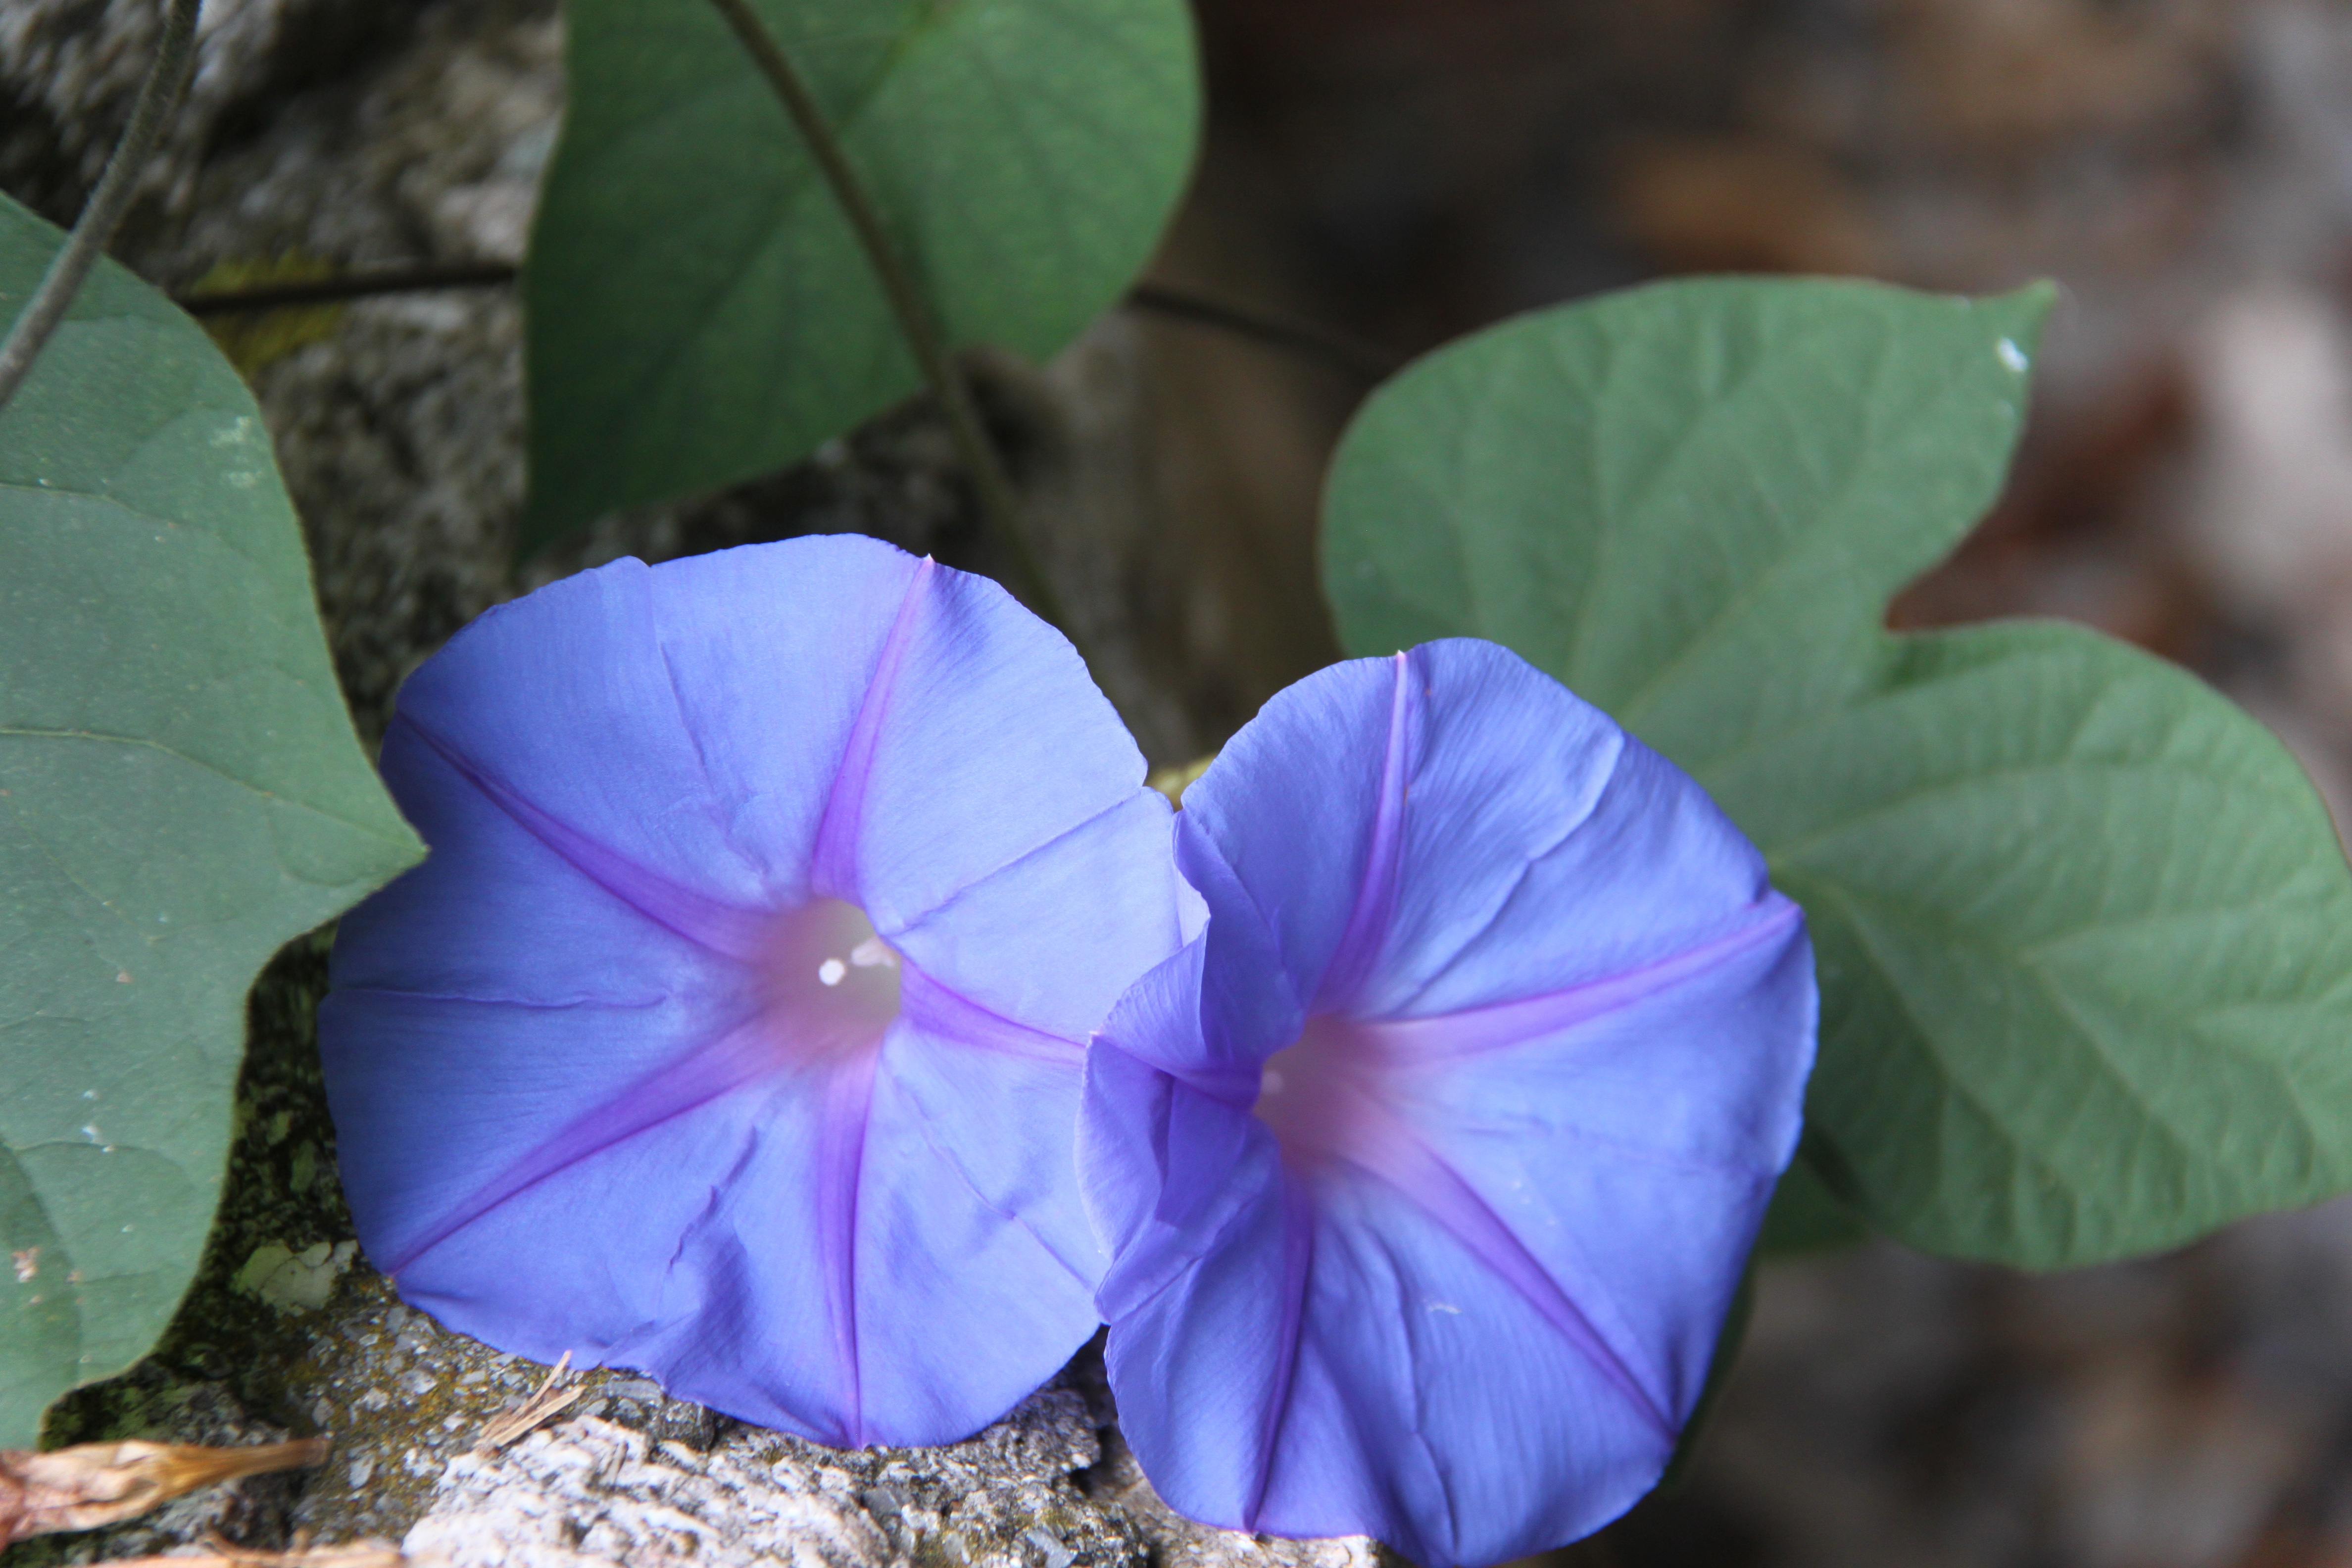
nature, plant, leaf, flower, purple, petal, spring, botany, blue, flora, wild flower, wildflower, violet, morning glory, purple flower, moonflower, macro photography, flowering plant, summer flower, annual plant, land plant, morning glory family, beach moonflower